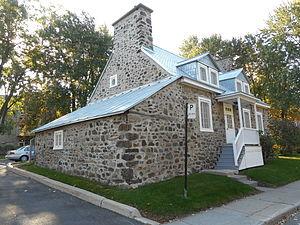
Maison Daniel-Poirier, 100, rue Saint-Charles Est, Longueuil, Québec marigot.ca patrimoine-culturel.gouv.qc.ca
Longueuil est une ville du Québec, au Canada, située sur la rive sud du fleuve Saint-Laurent, face à Montréal. Elle forme le cœur de l'agglomération de Longueuil, le secteur le plus urbanisé de la région de la Montérégie et de la banlieue sud de Montréal.